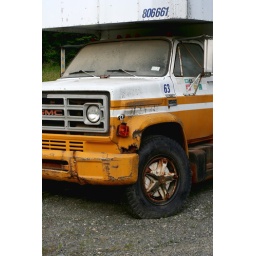
A rusty old moving truck in Sterling, Alaska.